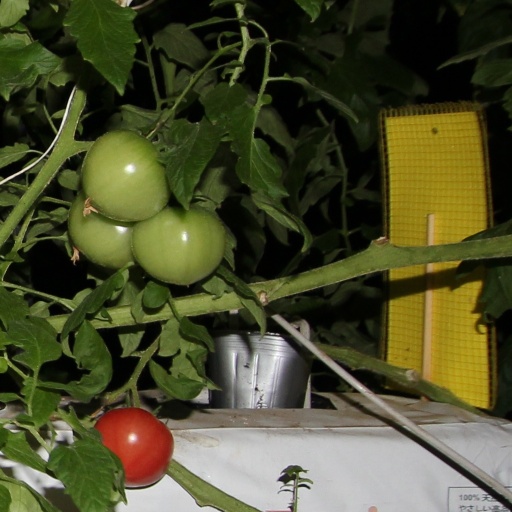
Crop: tomato